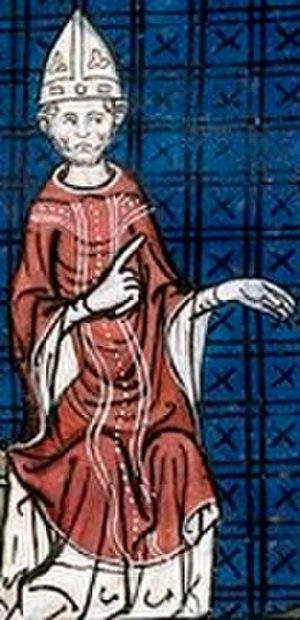
Les croisades du Moyen Âge sont des expéditions militaires organisées pour pouvoir mener le pèlerinage des chrétiens en Terre sainte afin d'aller prier sur le Saint-Sépulcre. À cette époque, elles sont d'ailleurs conçues comme une forme très particulière de pèlerinage, un « pèlerinage en armes ». Elles ont été prêchées par des papes, par des autorités spirituelles de l'Occident chrétien comme Bernard de Clairvaux, ou par des souverains comme Frédéric Barberousse.